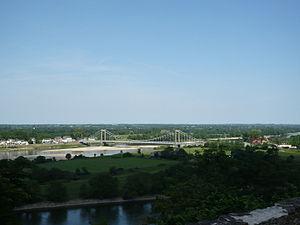
Saint-Florent - Vue sur la Loire et l'Île Batailleuse